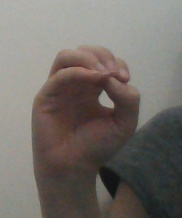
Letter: ha